BGM-71 TOW

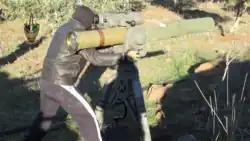
A member of the Free Syrian Army – Southern Front's Sword of al-Sham Brigades prepares to launch a BGM-71E TOW at a Syrian Arab Army position in southern Syria (December 2014)

In helicopter applications, the M65 system used by the AH-1 series is the primary system deployed, but the XM26 system was developed for the UH-1, and a system was put into development for the later canceled AH-56 helicopter. TOW has also been used with AH.1 (TOW) and AH.7 variants of Westland Lynx helicopters, with the attachment of two pylons, each carrying four missiles.